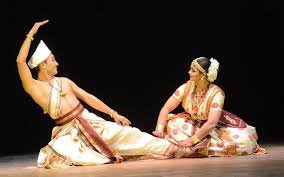
Dance form: sattriya